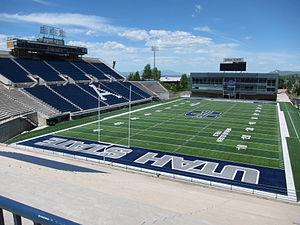
Le Merlin Olsen Field at Maverik Stadium est un stade ouvert de football américain situé à Logan dans l'Utah aux États-Unis, sur le campus de l'Université d'État de l'Utah.